The Joan Davis Show

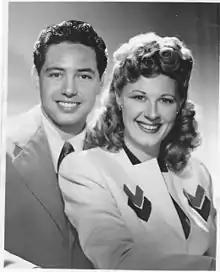
Andy Russell and Joan Davis

After Swan Soap ended its contract with Davis midway through the original four-year span, "Joan Davis Time" debuted on October 11, 1947, as a revised version of "Joanie's Tea Room", with Davis still owner of the tea shop. The program focused on "Joan's efforts to improve her life and find a steady boyfriend"—a premise that was reinforced by the show's theme song, "Nobody's Sweetheart". Humorous incidents arose from Davis' interactions with the tea shop's regular customers as well as with other people she met.